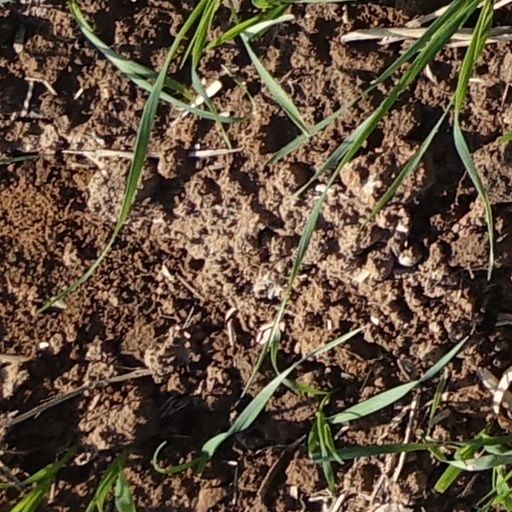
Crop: wheat